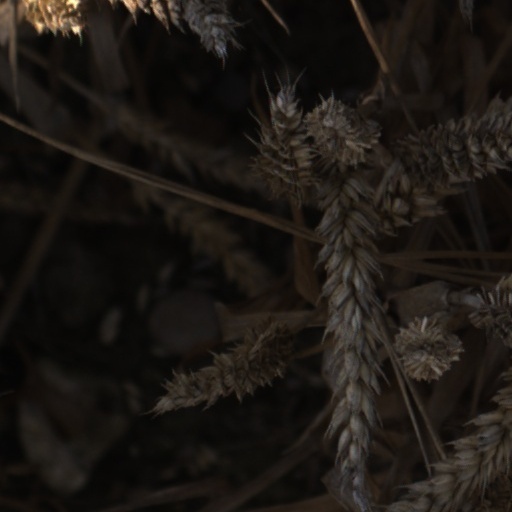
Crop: wheat